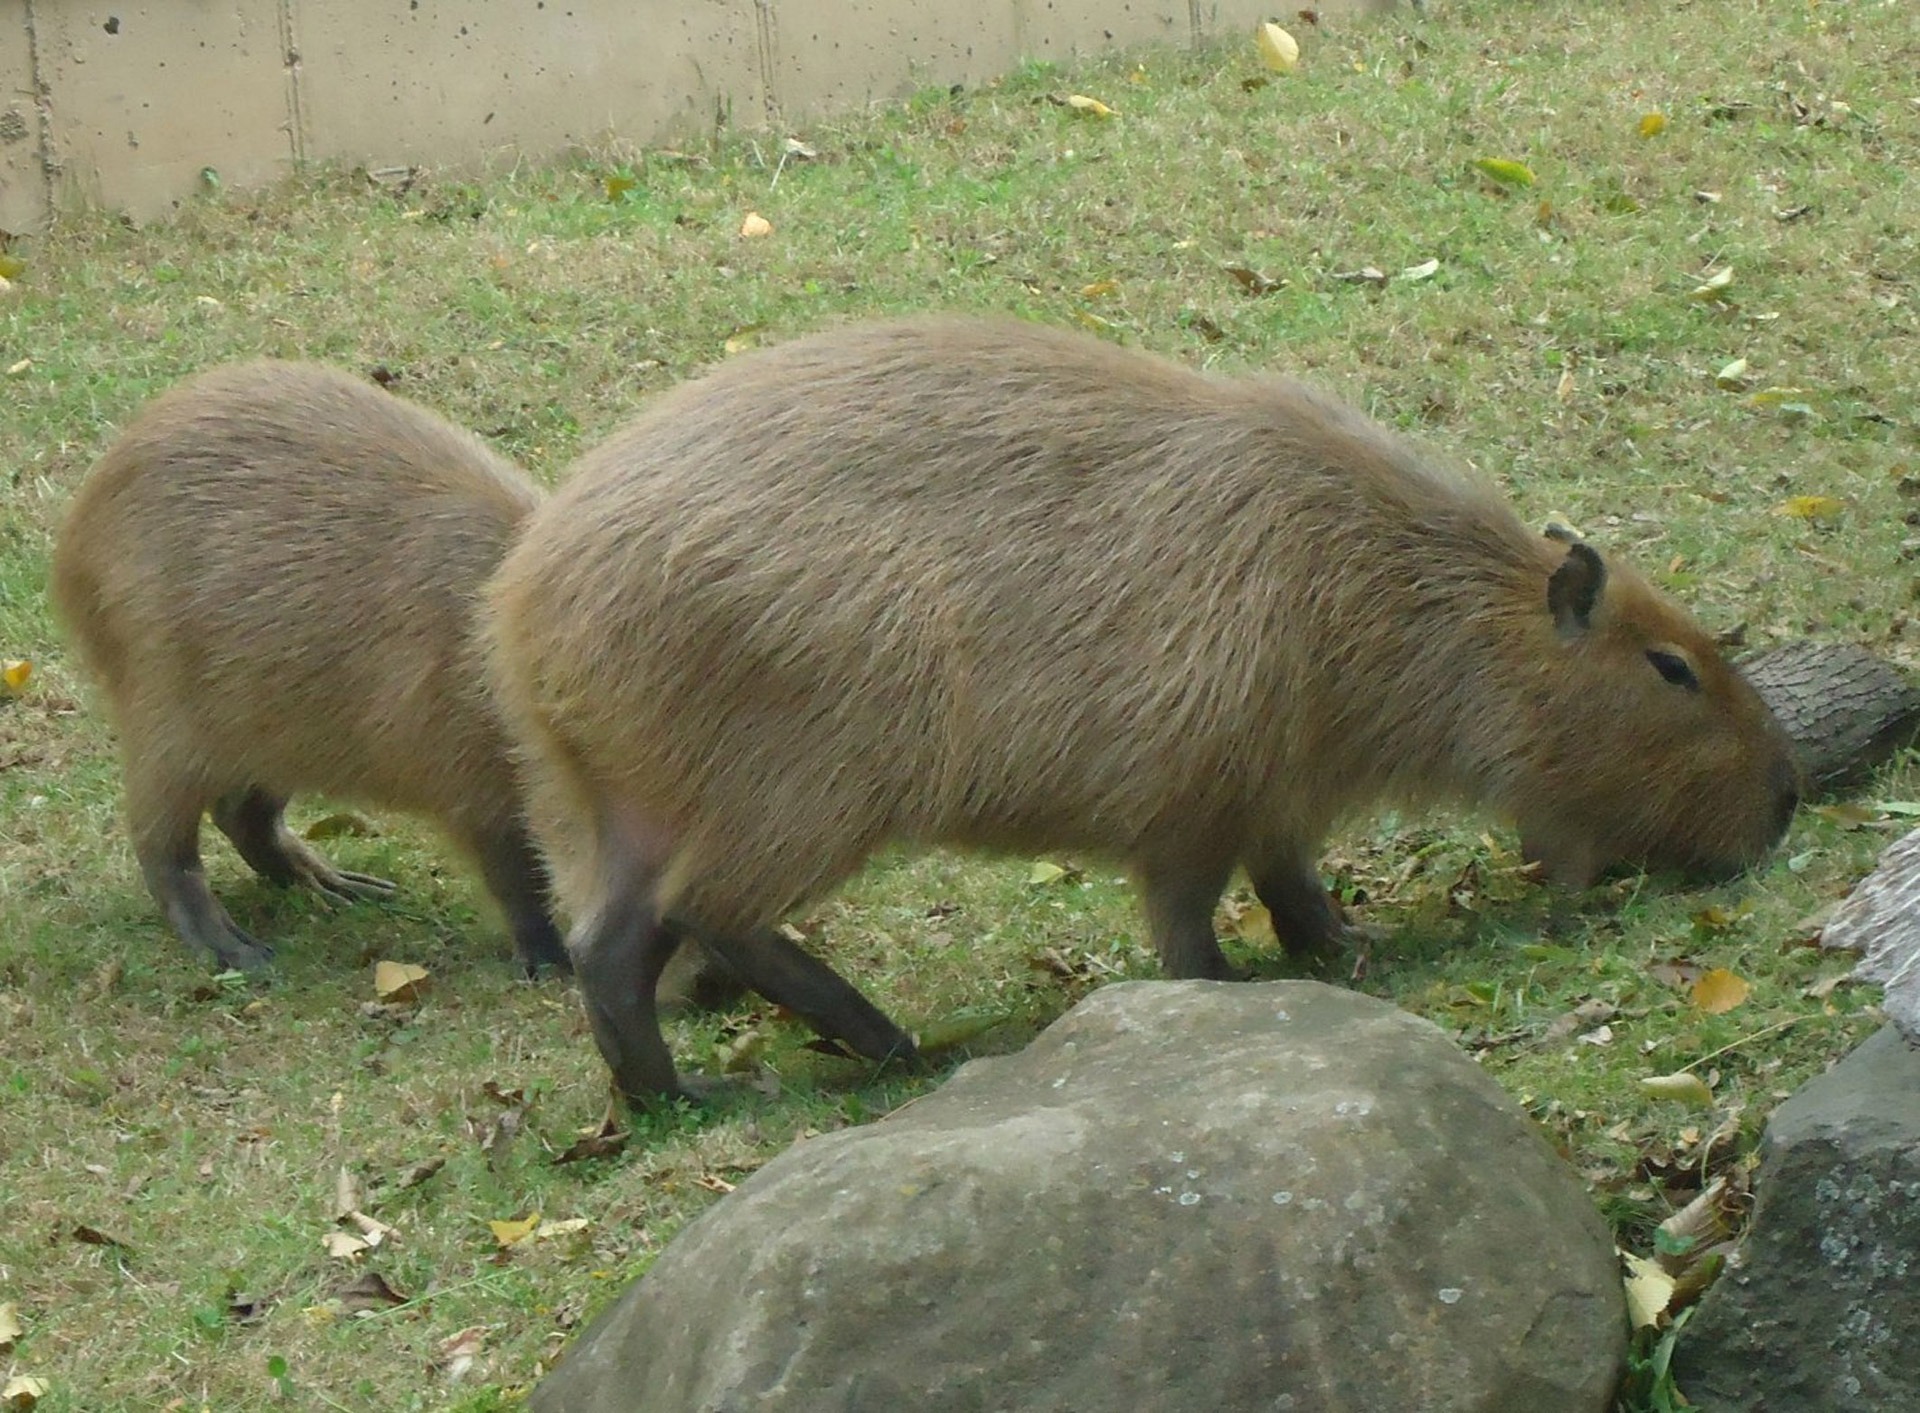
outdoor, wilderness, animal, wildlife, wild, zoo, fur, mammal, rodent, fauna, graze, zoology, vertebrate, herbivorous, capybara, herbivore, peccary